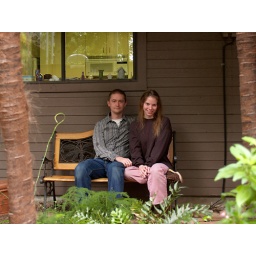
The girl and the boy in the garden